Herod's Law

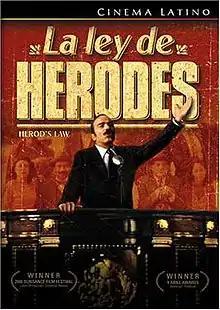
DVD cover

Herod's Law (original Spanish title La ley de Herodes) is a 1999 Mexican satirical black comedy political film, directed by Luis Estrada and produced by Bandidos Films. The film is a caricature of corruption in Mexico and the long-ruling PRI party. Notably, it was the first Mexican film to criticize the PRI explicitly by name, which sparked controversy and led to interference from the Mexican government because of it. The film won the Ariel Award for Best Picture from the Mexican Academy of Film. It was also awarded the Special Jury Prize in Latin American Cinema at the Sundance Film Festival.